Inna Șupac

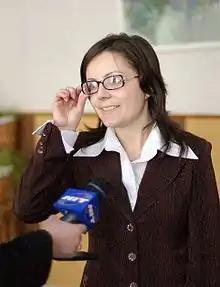
Șupac in 2010

Inna Șupac (born 9 February 1984) is a Moldovan civil activist and former politician who served as a member of the Moldovan Parliament for 10 years (2009 - 2019).